Wausau, Wisconsin

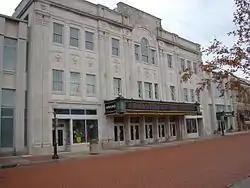
The Grand Theater, built in 1927, replaced the Grand Opera House (1899)

Wausau's favorable location on the Wisconsin River was partly responsible for its survival. The economy was diversified in the early 20th century, led by Employers Insurance of Wausau, now a part of Liberty Mutual. Its logo, first introduced in 1954, was the downtown Milwaukee Road railroad depot set against the backdrop of the community's skyline.